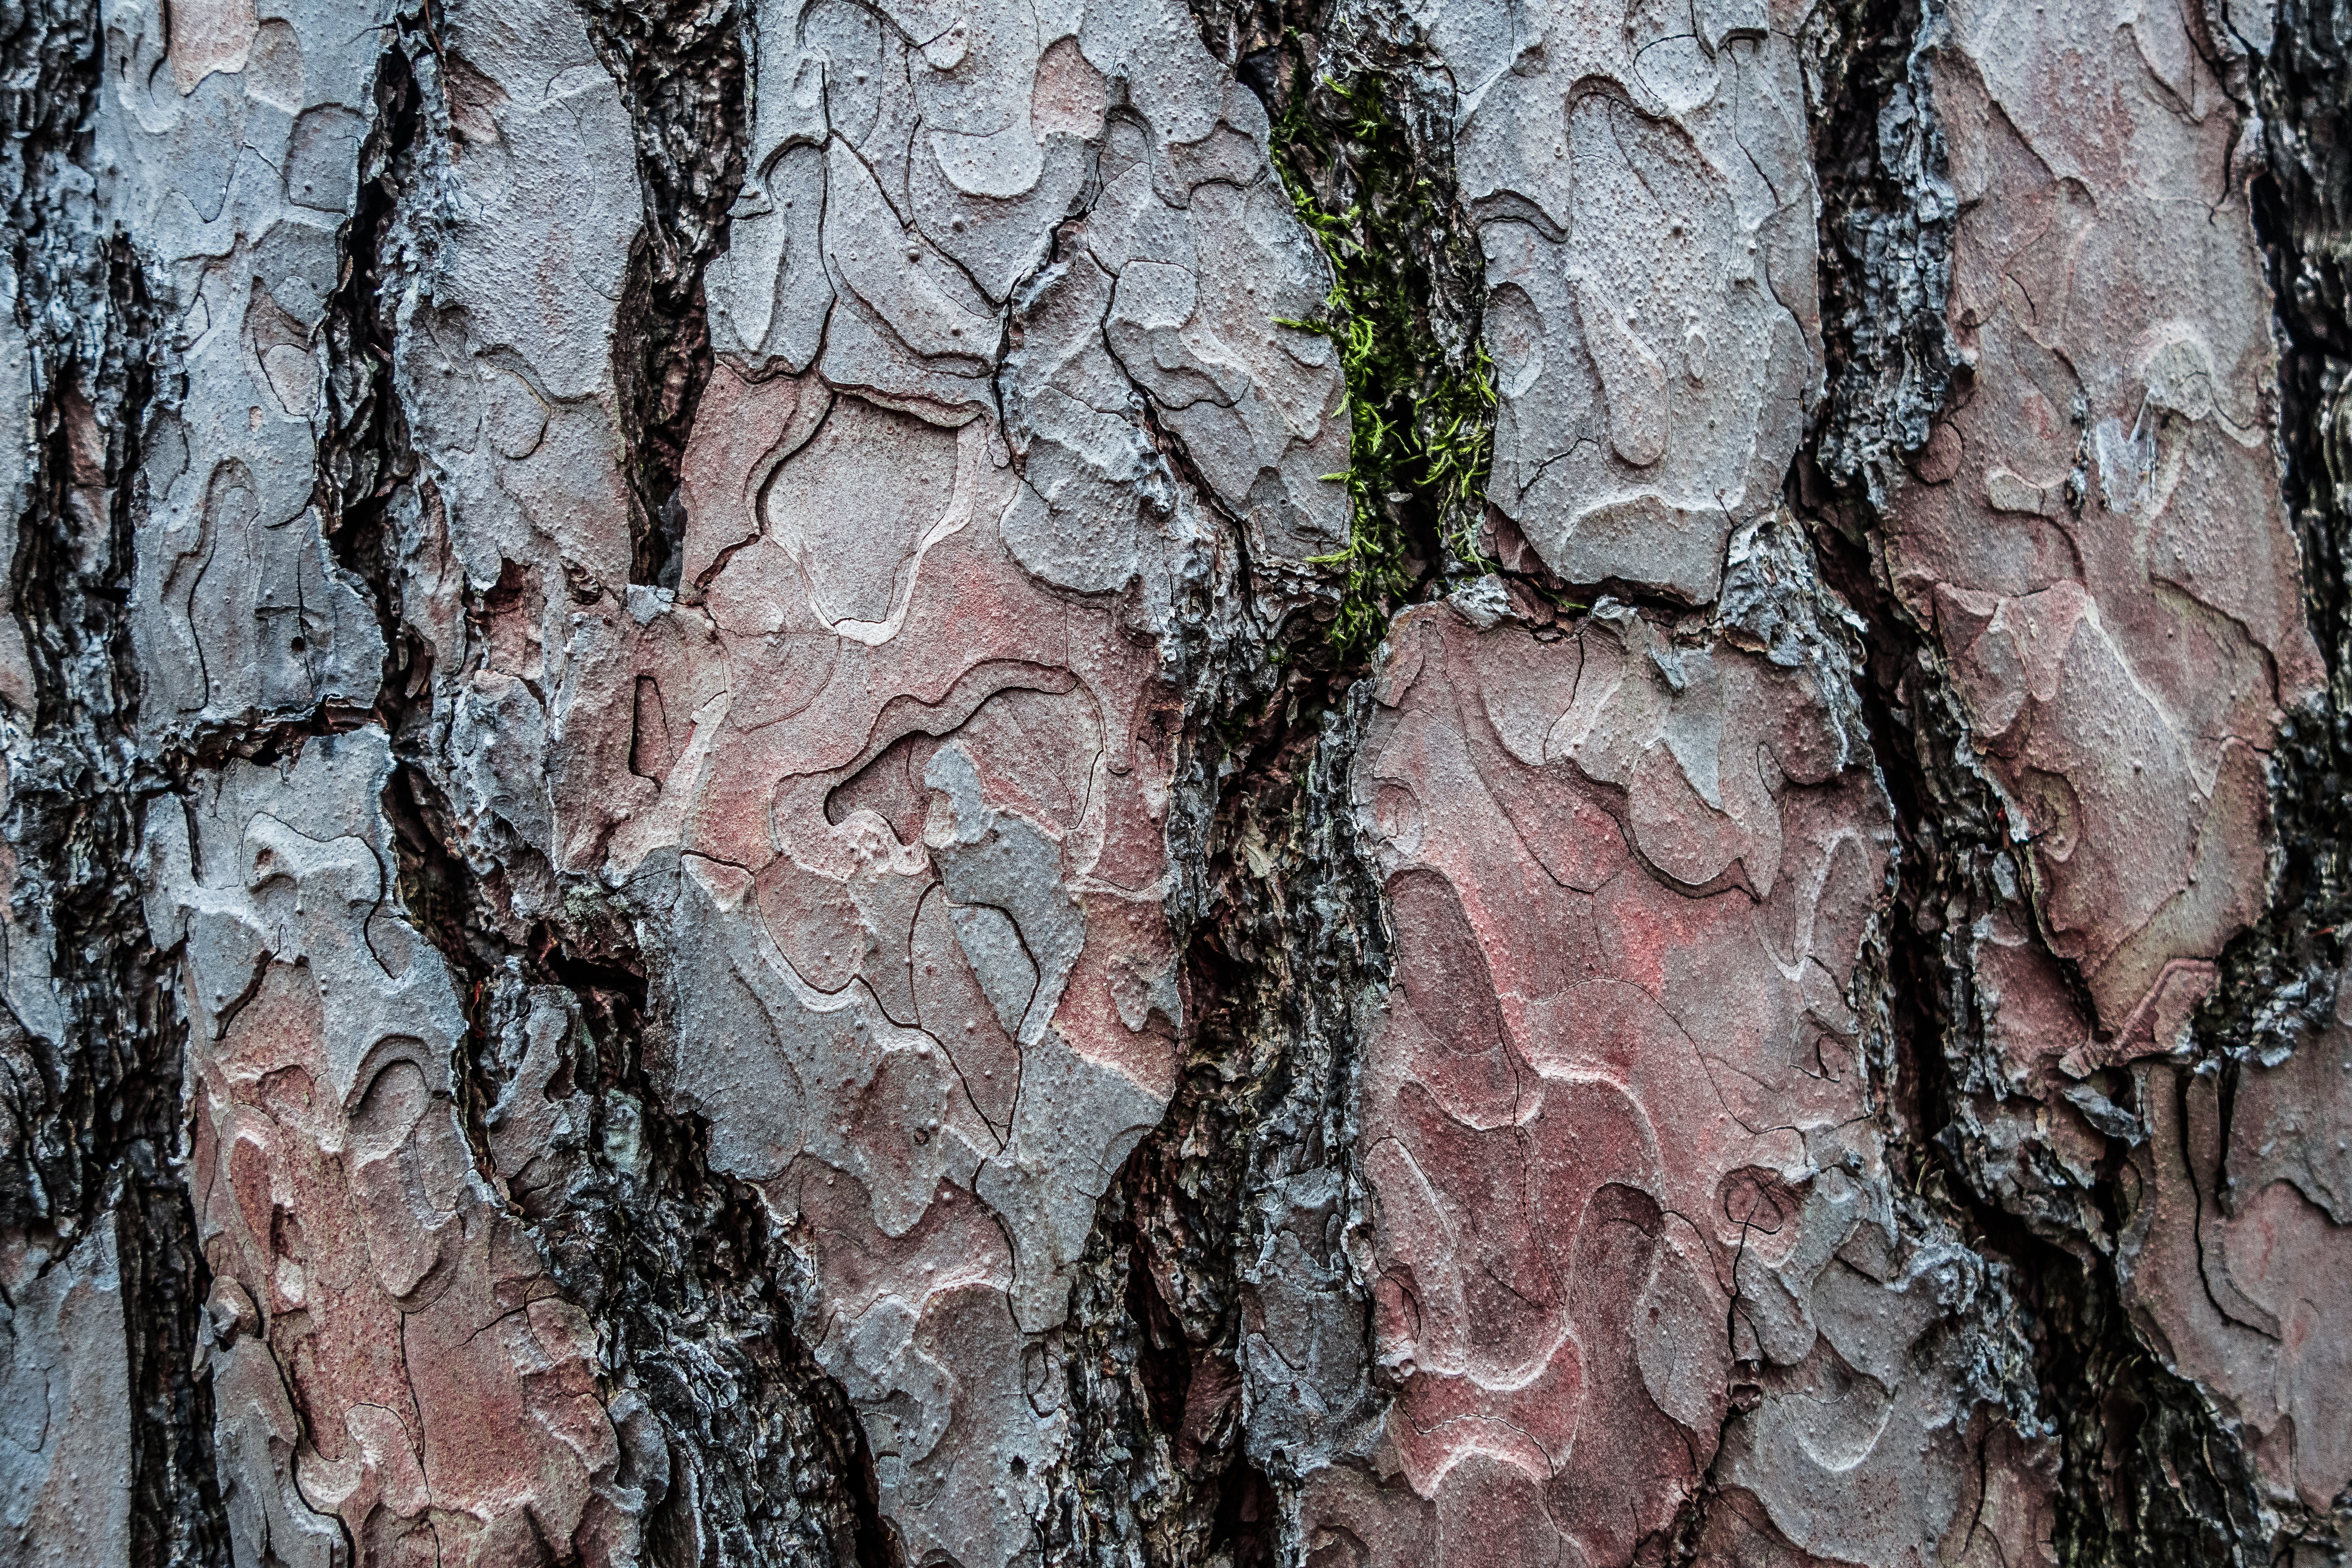
tree, forest, branch, plant, wood, texture, leaf, flower, trunk, wall, bark, log, birch, brown, soil, conifer, oak, flowering plant, plant stem, woody plant, land plant